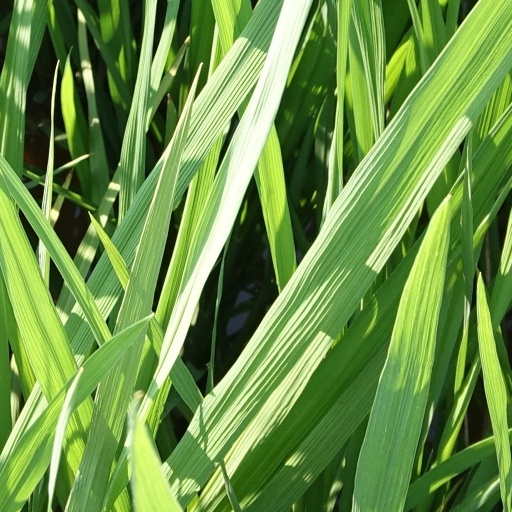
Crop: rice